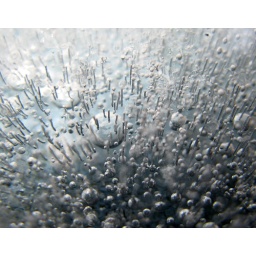
this is a frozen over cat bowl left in the garden ..thought it looked quite interesting ..